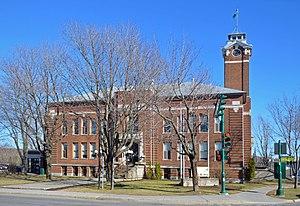
Hôtel de Ville - Rivière-du-Loup, Québec
L'Hôtel de ville de Rivière-du-Loup est le siège du conseil municipal de la ville de Rivière-du-Loup au Québec. Construit en 1916, il a été désigné lieu historique national en 1984.
Voici la liste des lieux historiques nationaux du Canada situé au Québec. En mars 2011, on compte 190 lieux historiques nationaux au Québec, sont 30 sont administrés par Parcs Canada. De ce nombre, il faut ajouter cinq sites qui ont perdu leur désignations. Les sites des agglomérations Montréal et de Québec sont traités dans :
Rivière-du-Loup est une ville du Québec au Canada située sur la rive sud du fleuve Saint-Laurent à 200 km au nord-est de la ville de Québec. La ville est le chef-lieu de la municipalité régionale de comté de Rivière-du-Loup, située dans l'ouest du Bas-Saint-Laurent. La ville de Rivière-du-Loup, telle qu'elle est connue aujourd'hui, a été créée le 30 décembre 1998 à partir de la fusion entre la ville de Rivière-du-Loup et la municipalité de la paroisse de Saint-Patrice-de-la-Rivière-du-Loup. Entre les années 1845 et 1919, la ville de Rivière-du-Loup était connue sous le nom de Fraserville. Bénéficiant d'une position géographique avantageuse et d'une population de près de 29 000 habitants dans son agglomération urbaine, la ville est un centre régional important grâce à son palais de justice, au Centre hospitalier régional du Grand-Portage, à son centre local de services communautaires et à son Cégep.